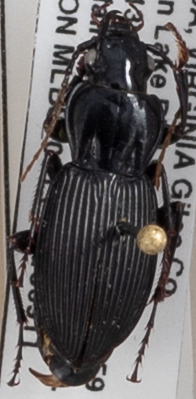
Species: Pterostichus lachrymosus
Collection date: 2018-09-11
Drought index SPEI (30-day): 0.396
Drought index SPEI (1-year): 0.828
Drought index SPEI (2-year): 0.988